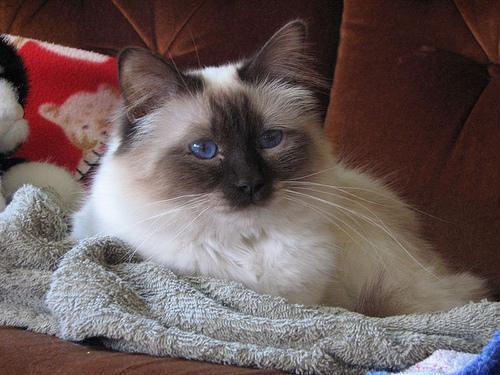
Birman